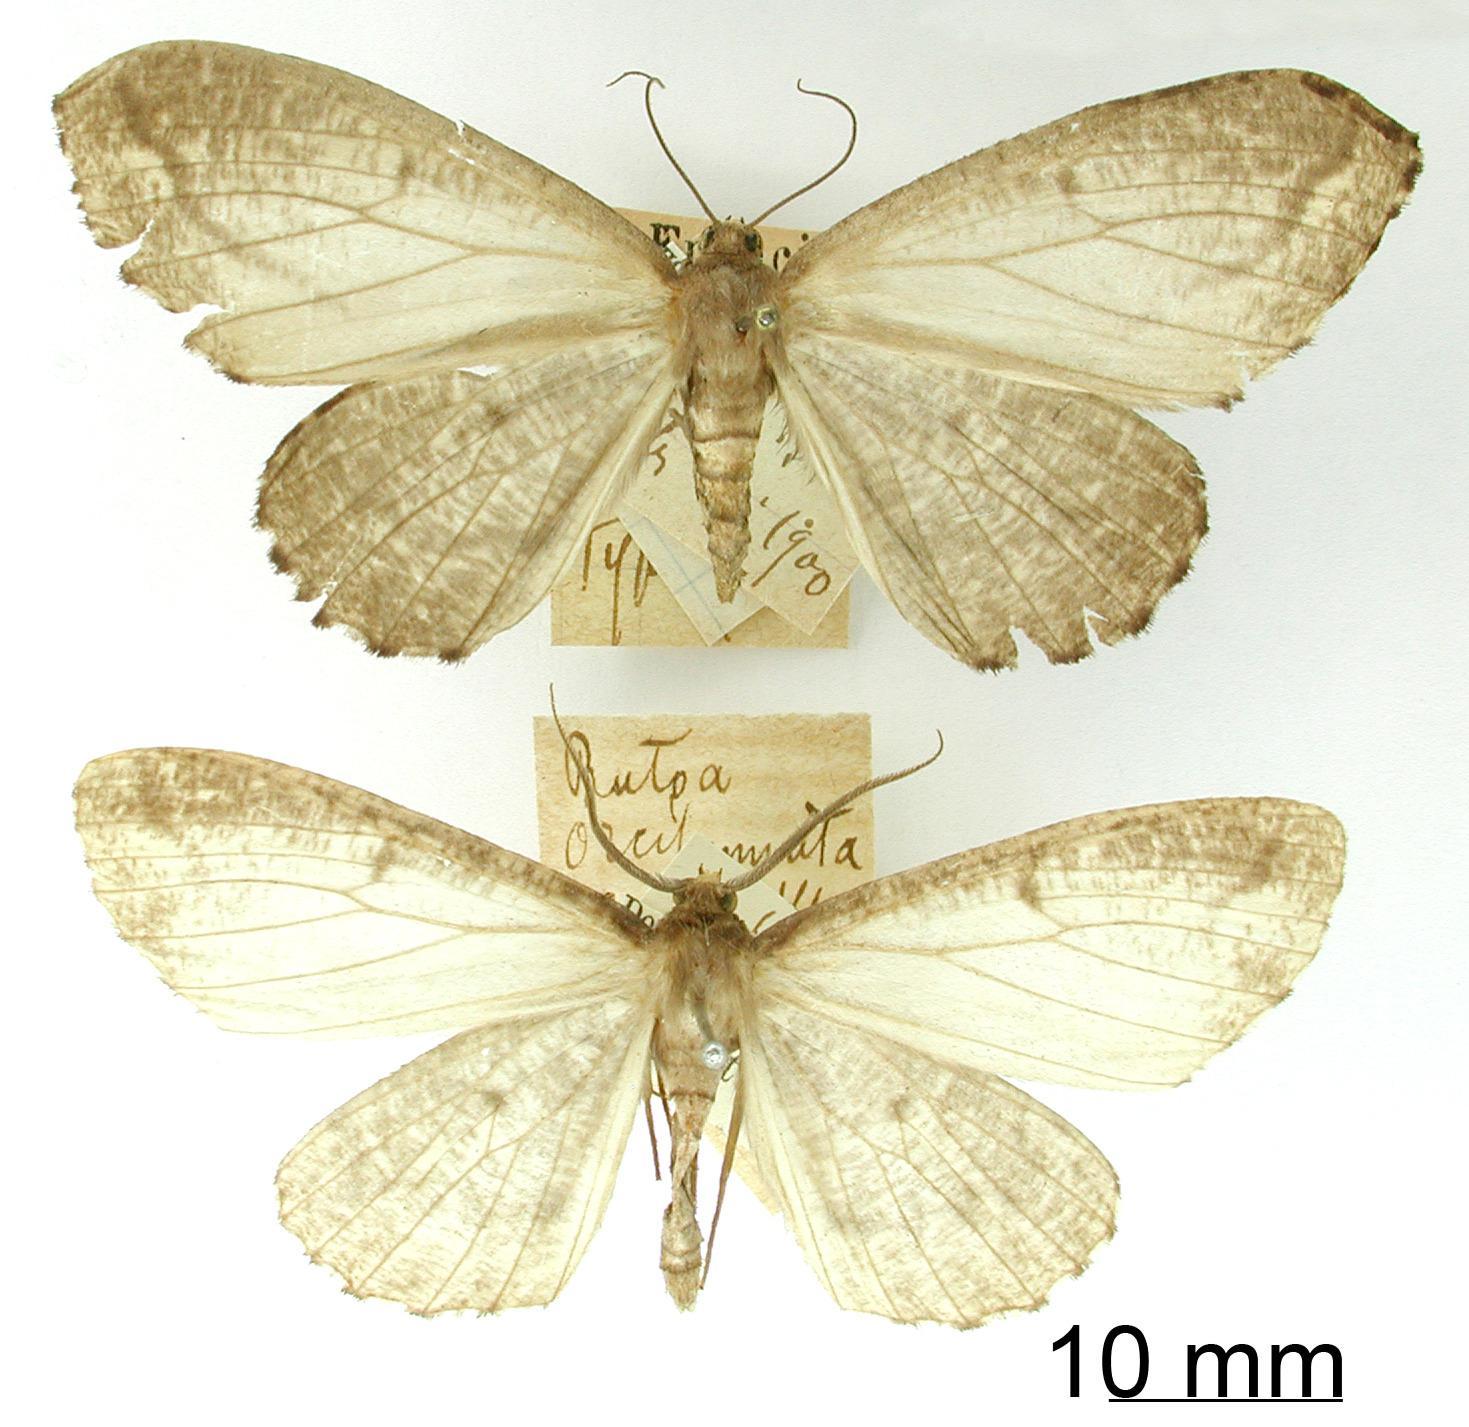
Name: Nipteria ambigua
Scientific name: Nipteria ambigua Dognin, 1908
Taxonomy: Animalia, Arthropoda, Insecta, Lepidoptera, Geometridae, Ennominae
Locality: Loja, Ecuador; San Francisco, Loja, Ecuador; Huancabamba, Peru